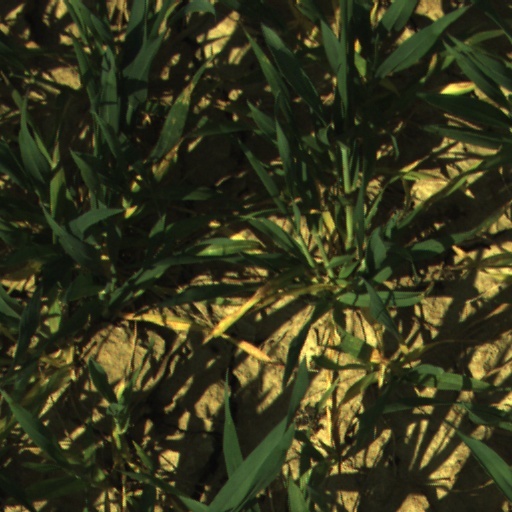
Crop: wheat